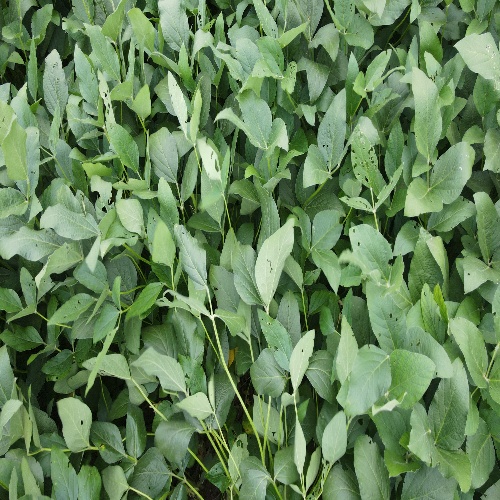
Label: Caterpillar